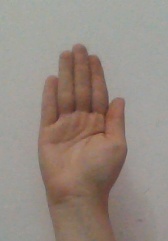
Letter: seen